Kabbalah Centre

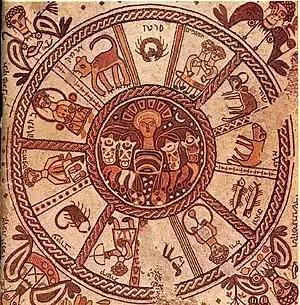
Zodiac in a 6th-century synagogue at Beit Alpha, Israel

The Kabbalah Centre has a strong belief in astrology and asserts that astrology has always been part of Judaism. Astrology was studied by Jewish scholars throughout the Middle Ages, though it was opposed by more philosophically inclined thinkers such as Maimonides.